The Nineteenth Century Club

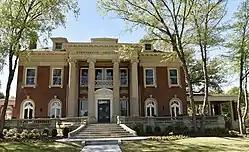
The Nineteenth Century Club, in the historic Rowland J. Darnell House.

The Nineteenth Century Club is a historic philanthropic and cultural women's club based in Memphis, Tennessee. The Nineteenth Century Club adopted the idea that the community was an extended "household" that would benefit from the "gentler spirit" and "uplifting influence" of women, and shifted towards civic reform. The club primarily focused on the needs of women and children, addressing public problems such as sanitation, health, education, employment, and labor conditions.